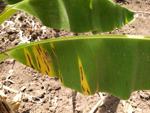
Label: segatoka